Pac-Man Championship Edition

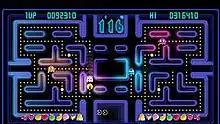
"Pac-Man Championship Edition" is similar in basic game play to the original 1980 "Pac-Man": players have to eat dots, while avoiding the four ghosts that roam around the maze. "Championship Edition", however, also brings many game play differences.

Like the original "Pac-Man", the basic game play of "Pac-Man Championship Edition" consists entirely of navigating Pac-Man through a maze, eating dots, power pellets and bonus items (such as fruits, keys, and other objects), and avoiding the four ghosts that roam the maze as well. If Pac-Man is caught by a ghost, the player loses a life. Eating a power pellet causes the ghosts to turn blue, allowing Pac-Man to eat them and send them back to their home, where they re-emerge in their original form. An extra life is awarded after every 20,000 points earned.